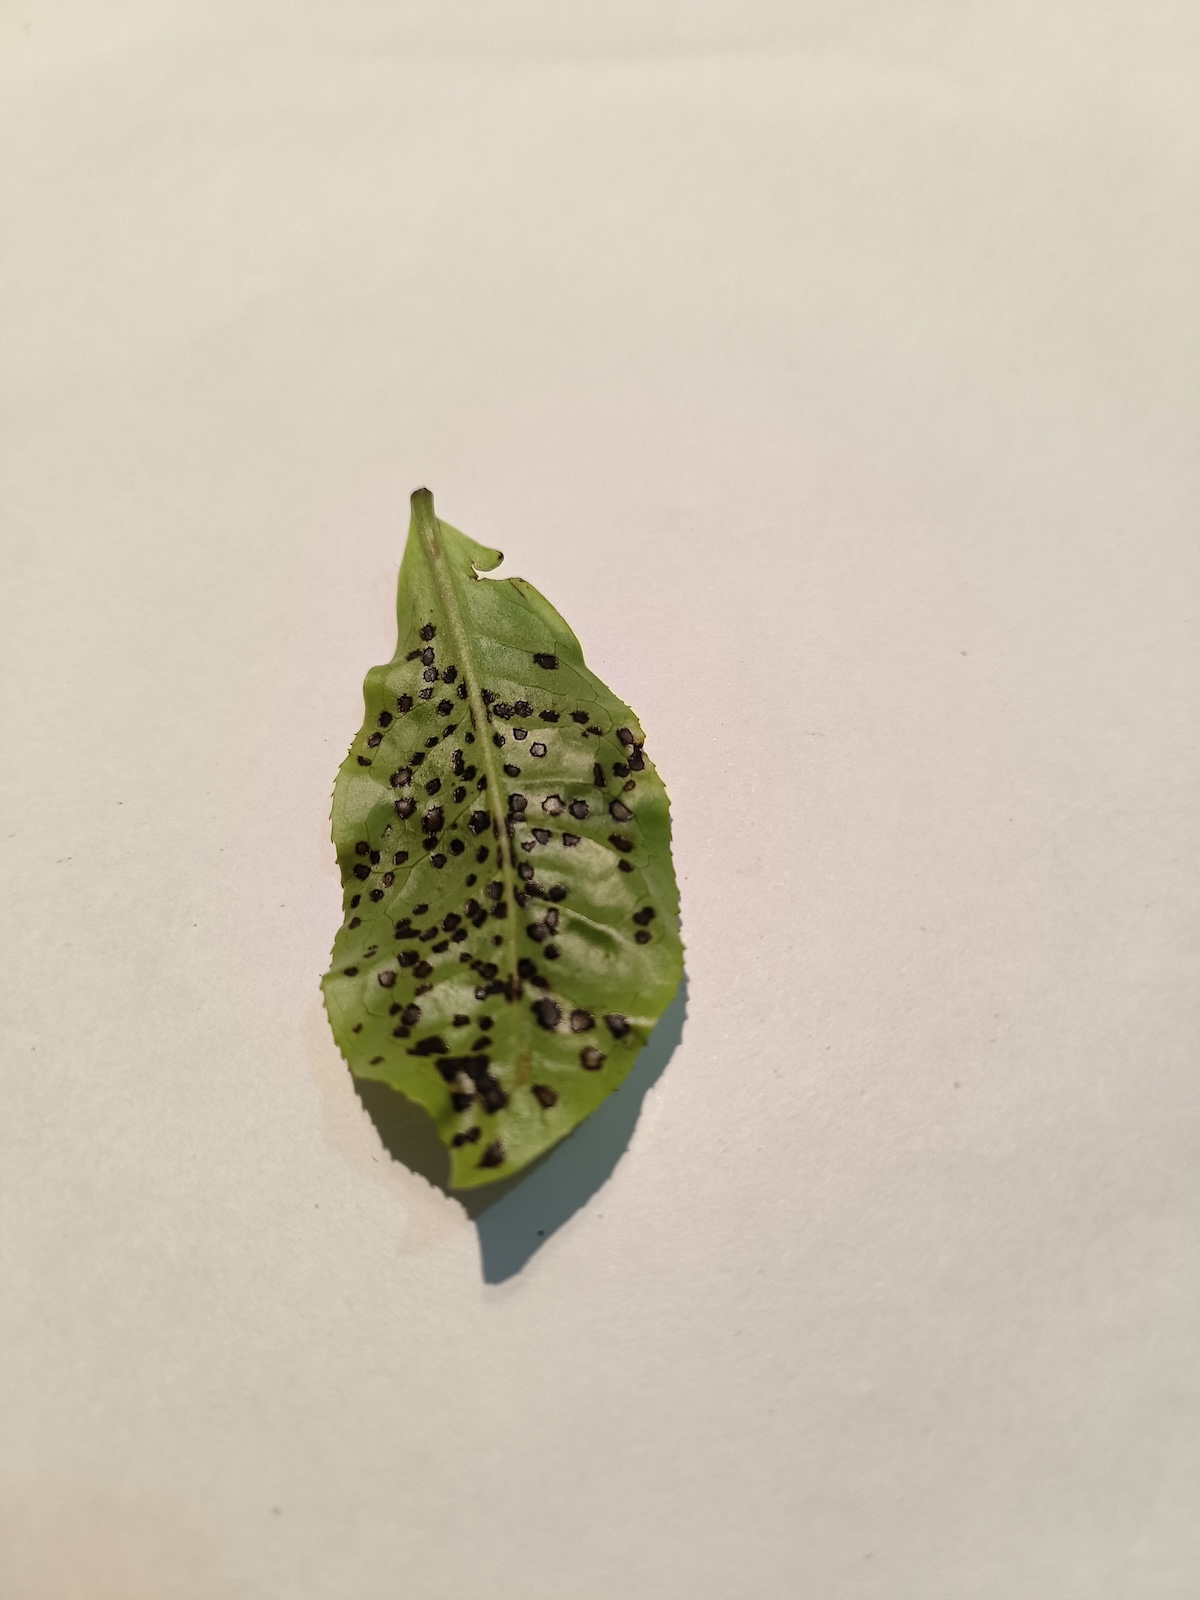
Label: Helopeltis